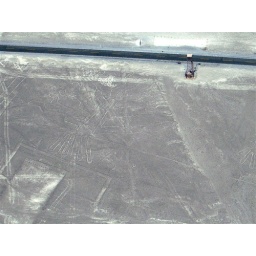
Nazca. The tree figure that is the PanAmerican highway running over the top and the observation tower.